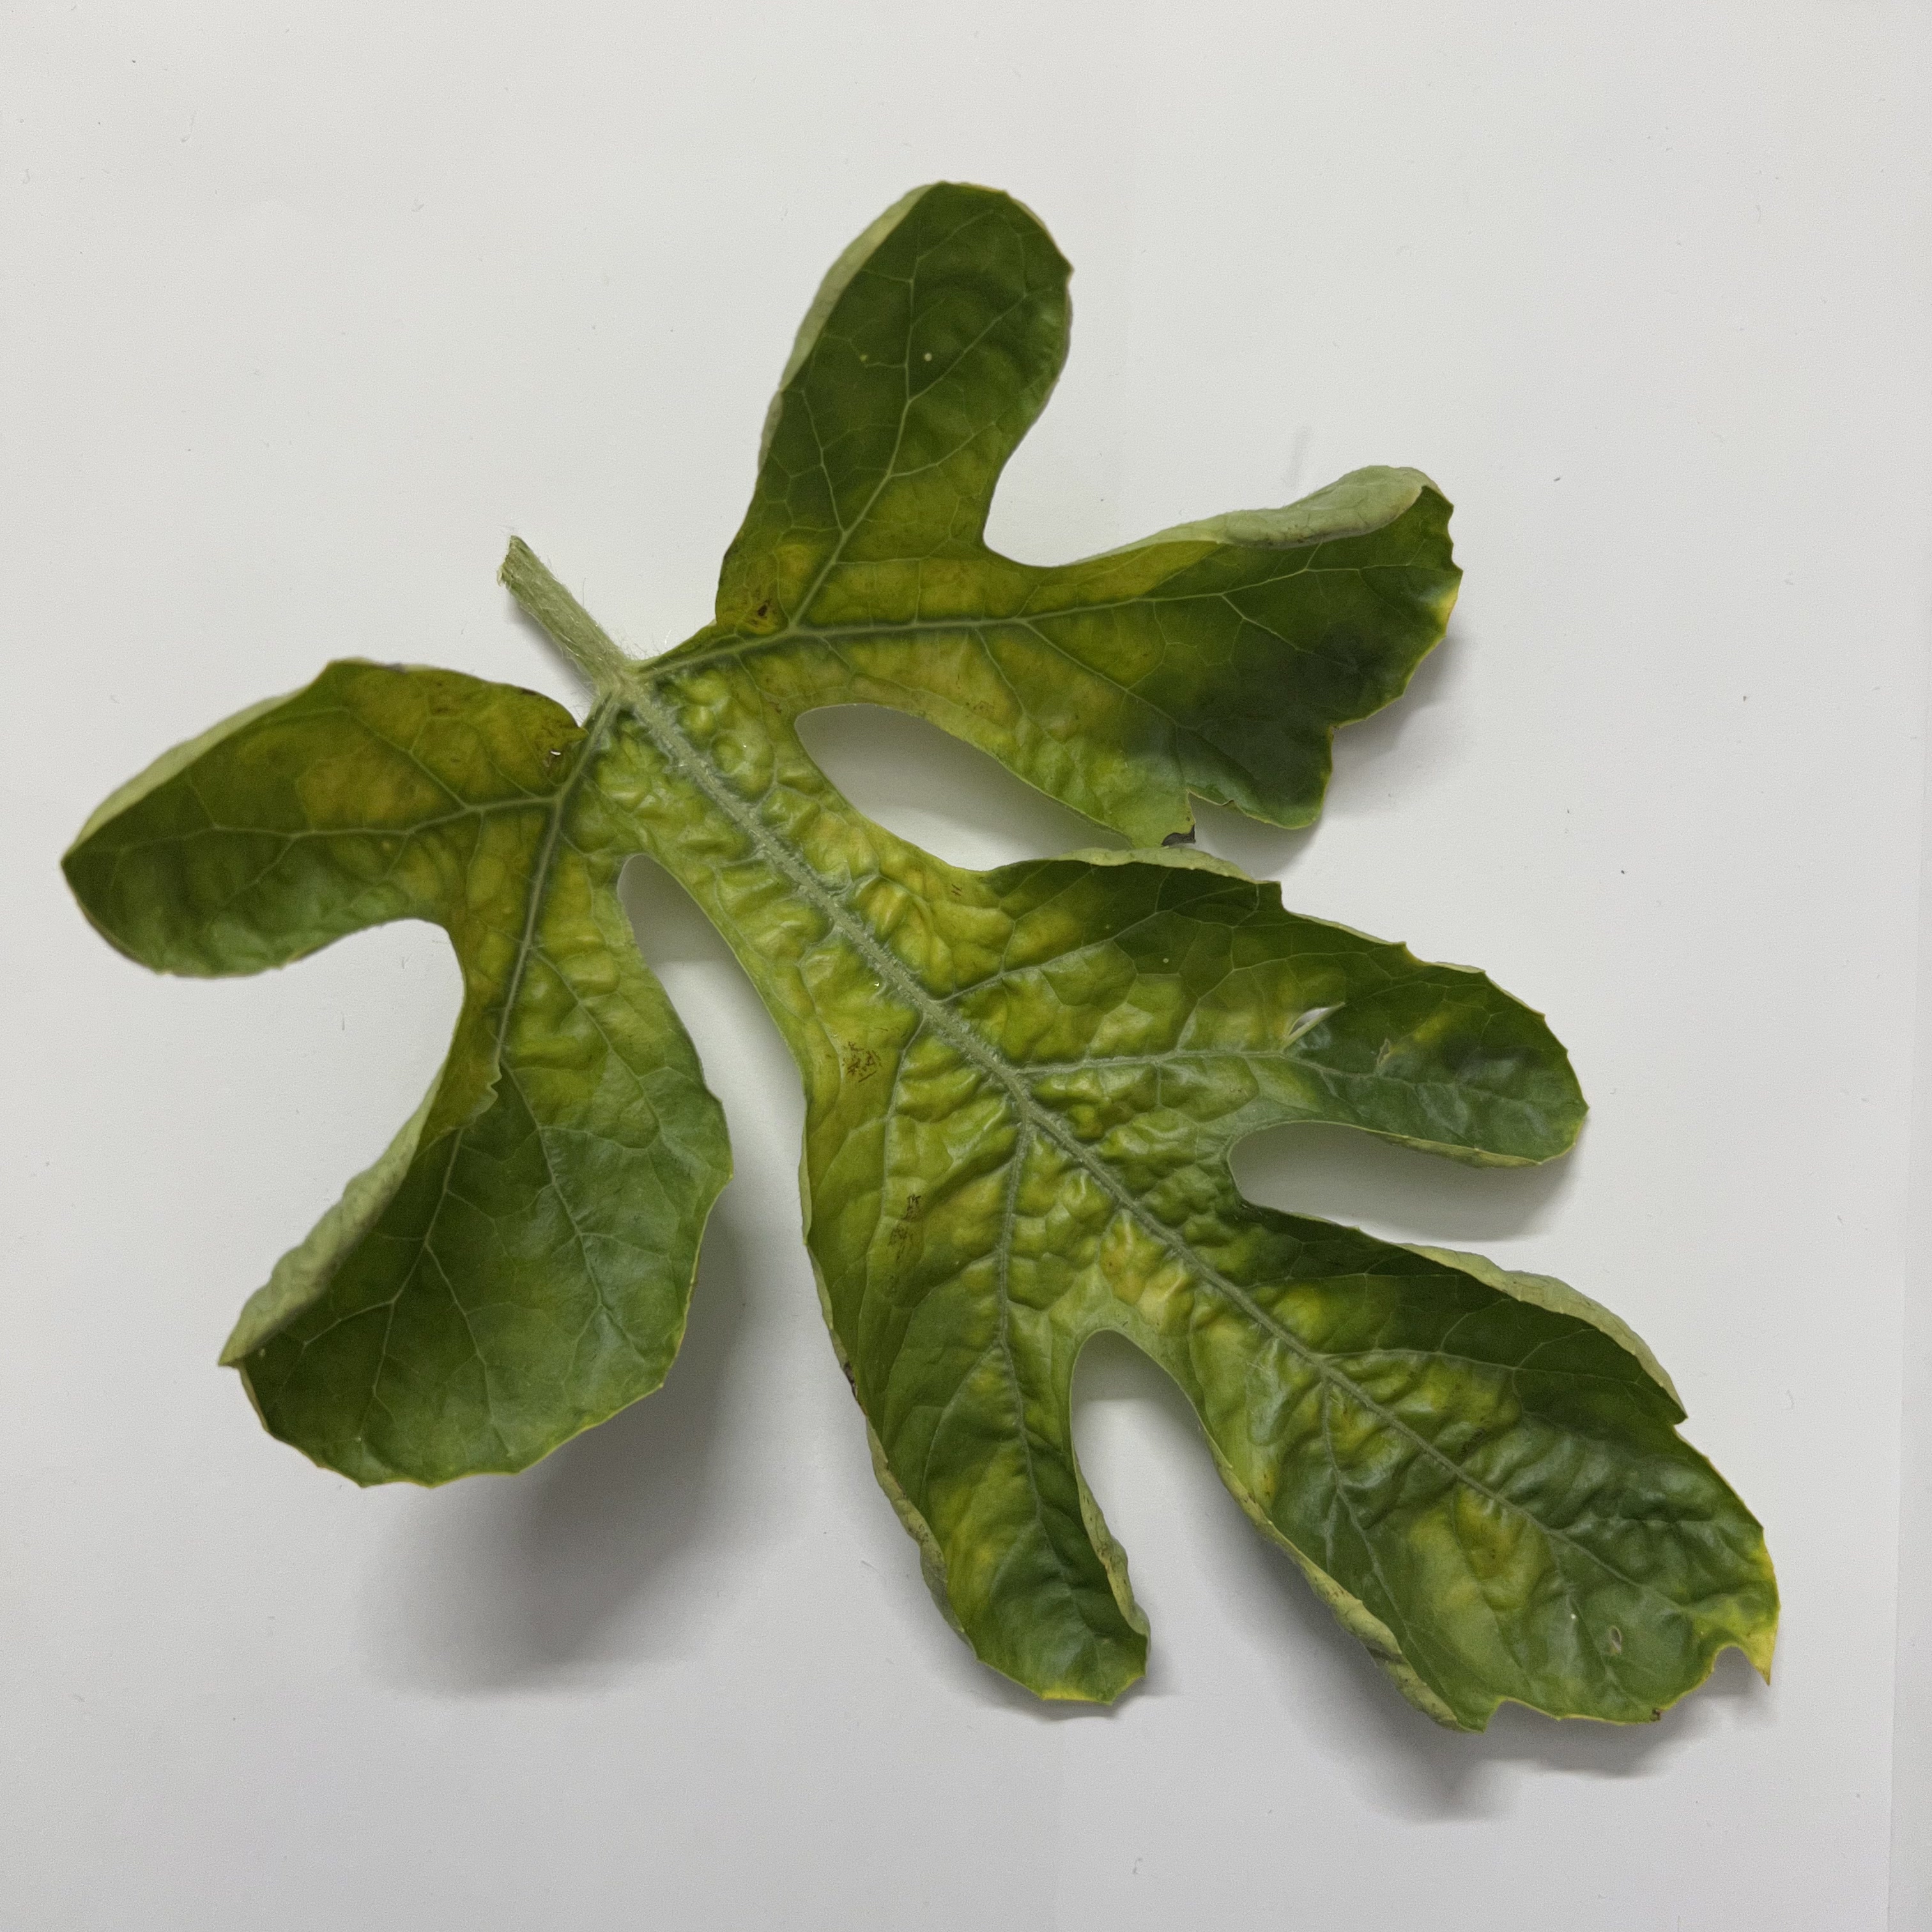
Label: Mosaic_Virus